1973 Chilean coup d'état

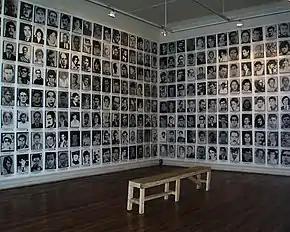
Pictures of persons missing after the 1973 Chilean coup

Those include the British physician Sheila Cassidy, who survived to publicize in the UK the human rights violations in Chile. Among those detained was Alberto Bachelet (father of future Chilean President Michelle Bachelet), an Air Force official; he was tortured and died on 12 March 1974, the right-wing newspaper, "El Mercurio", reported that Mr Bachelet died after a basketball game, citing his poor cardiac health. Michelle Bachelet and her mother were imprisoned and tortured in the Villa Grimaldi detention and torture centre on 10 January 1975.